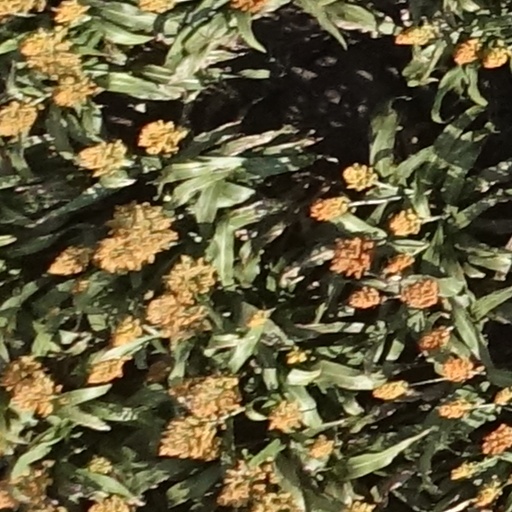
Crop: sorghum